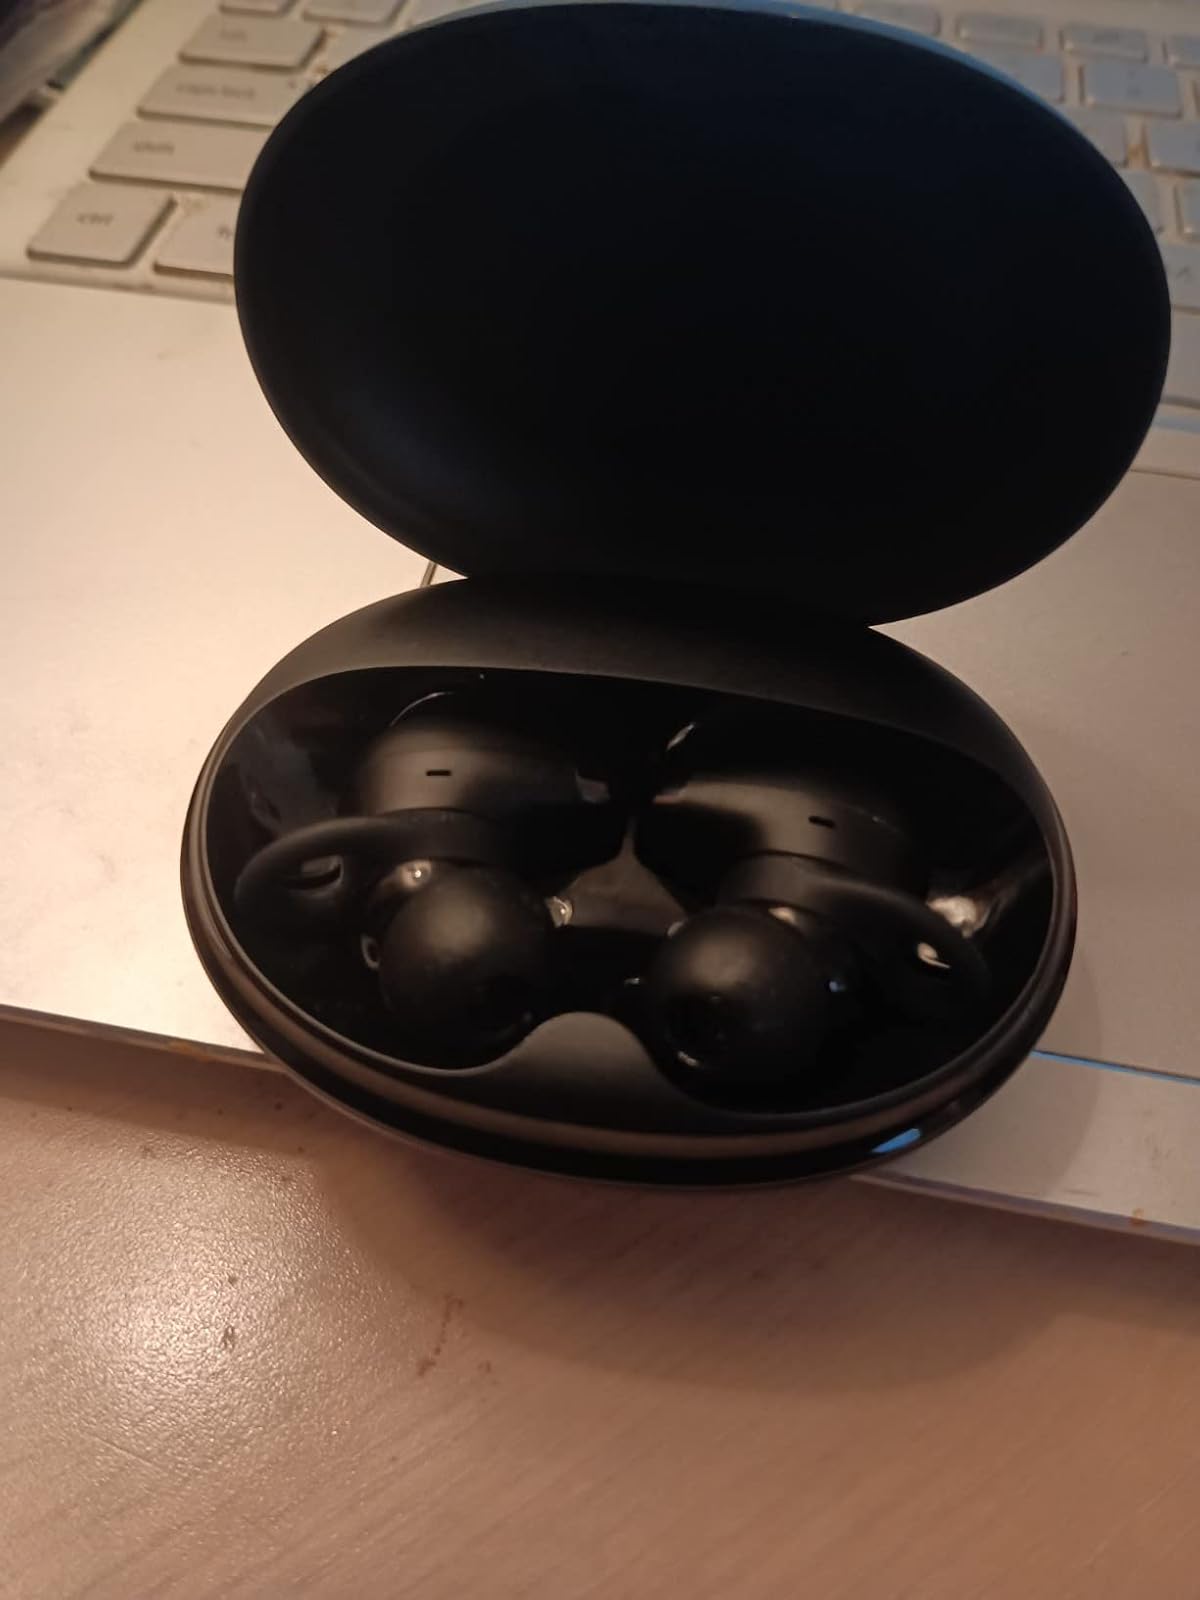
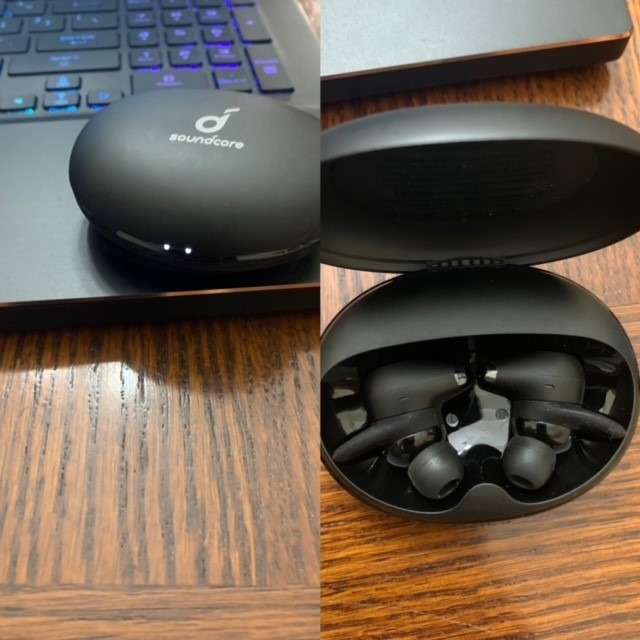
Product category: earbuds
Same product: yes